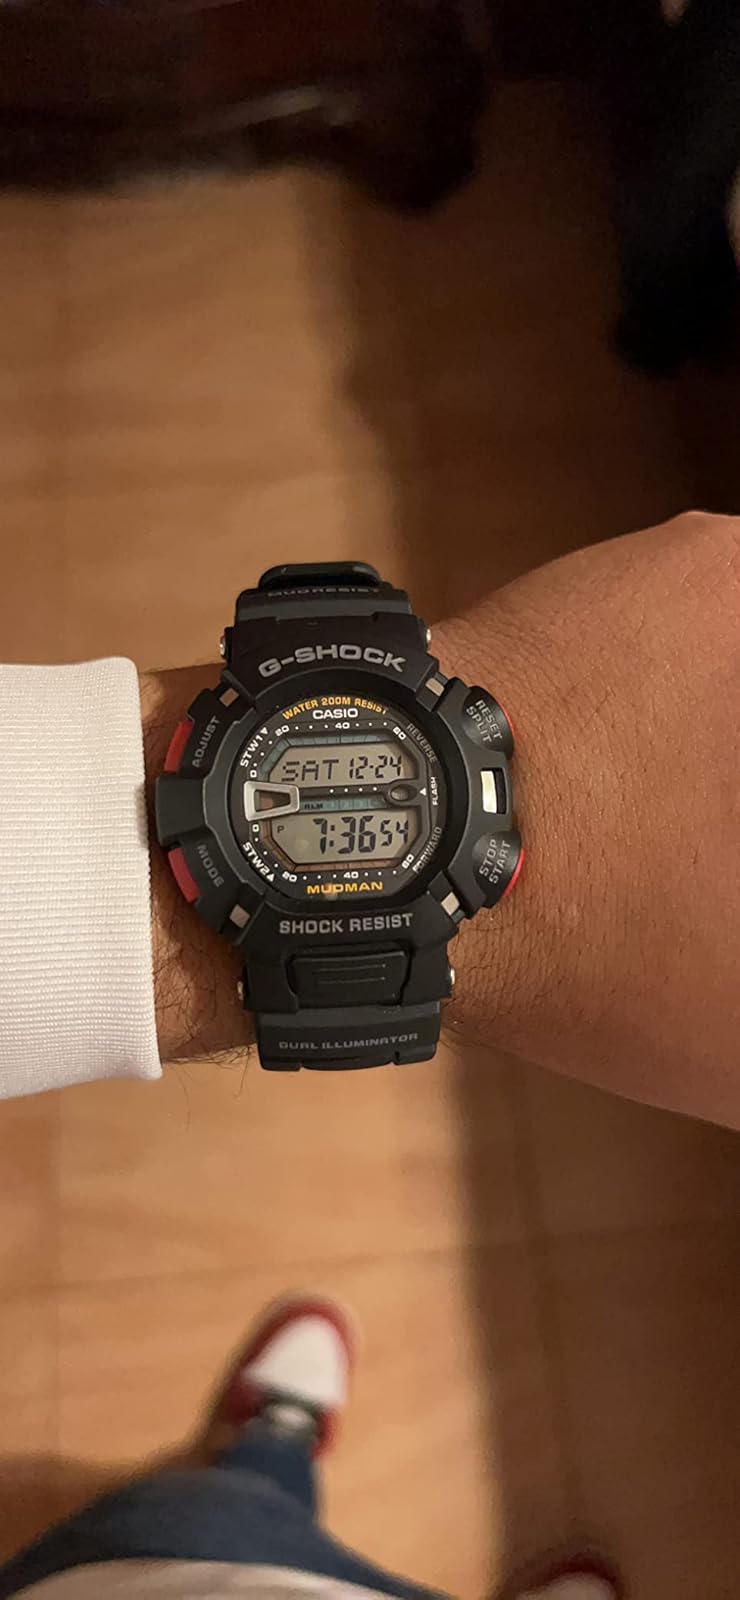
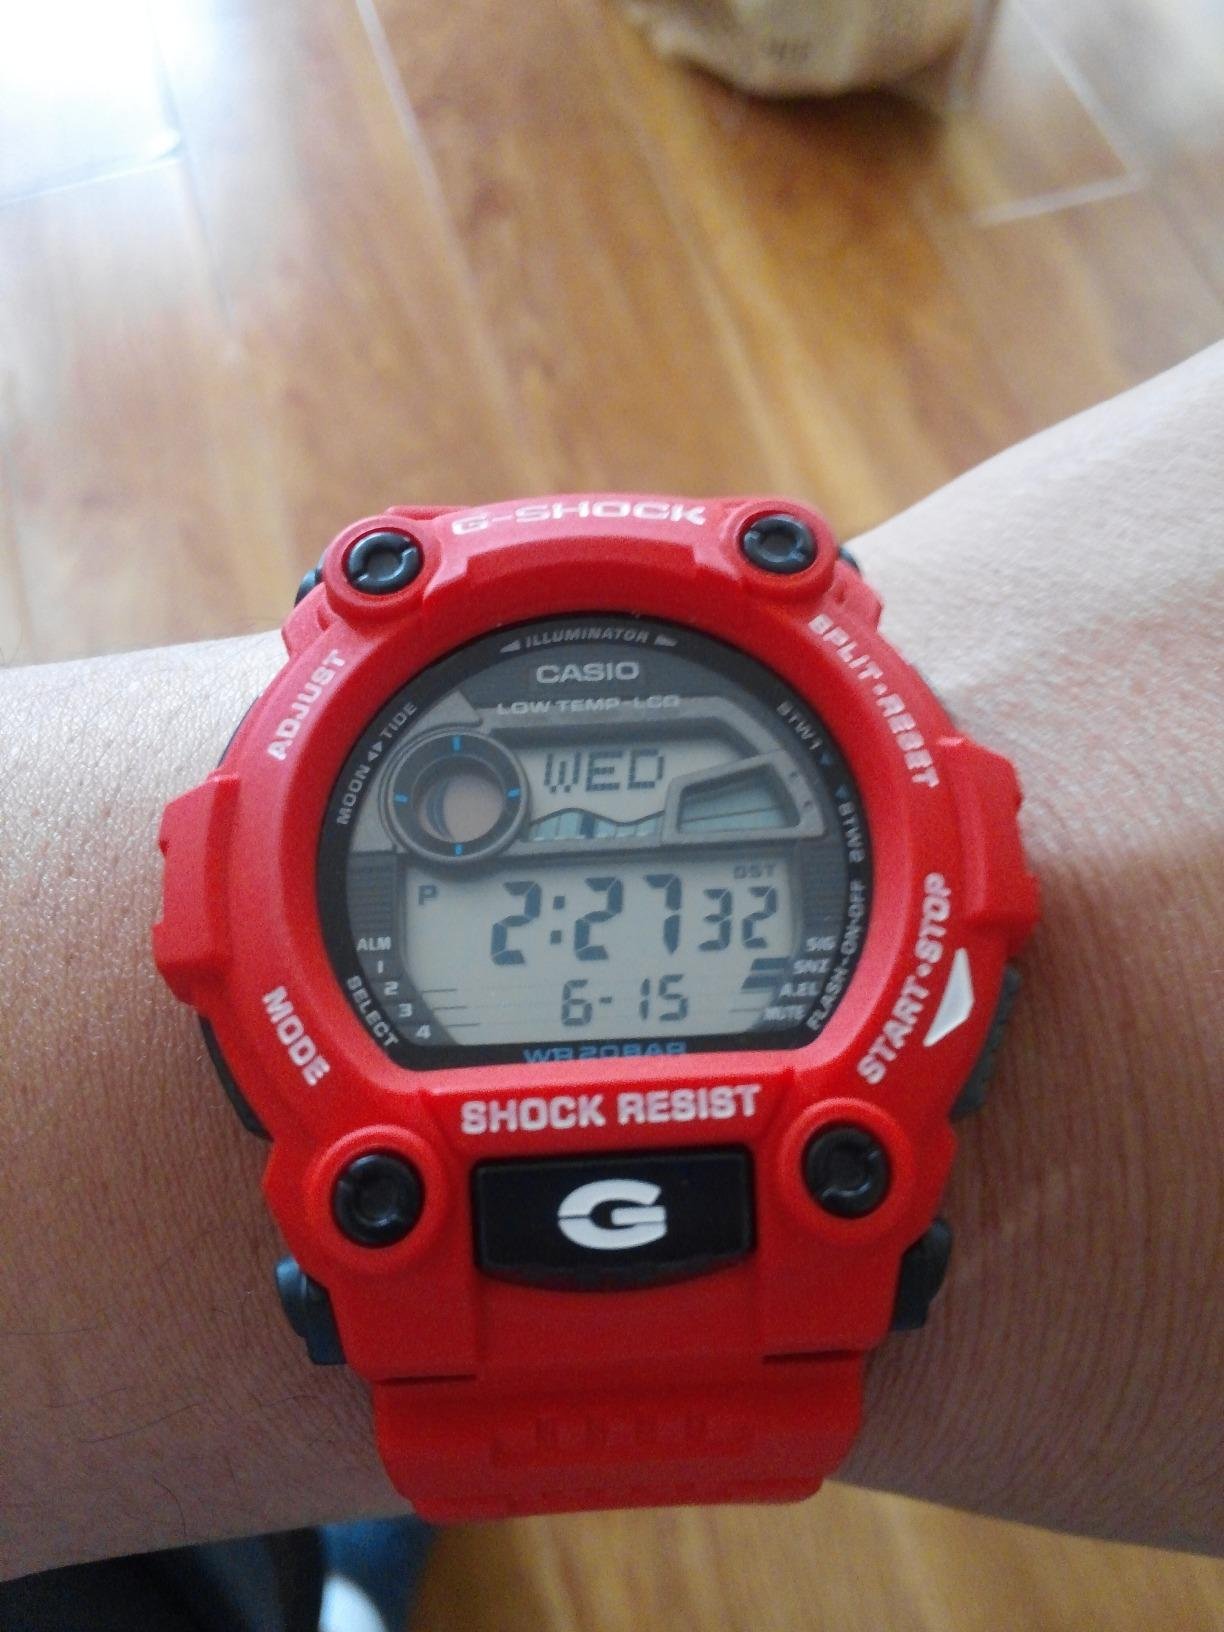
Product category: accessories_watch
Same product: no